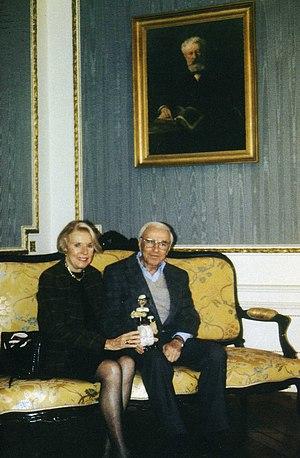
Richard Fleischer et sa femme posant avec une figurine de Popeye le marin, dans la propre maison de Jules Verne au 2 rue Charles Dubois à Amiens.
Richard Fleischer est un réalisateur américain, né le 8 décembre 1916 à Brooklyn et mort le 25 mars 2006 au Motion Picture and Television Hospital de Woodland Hills.